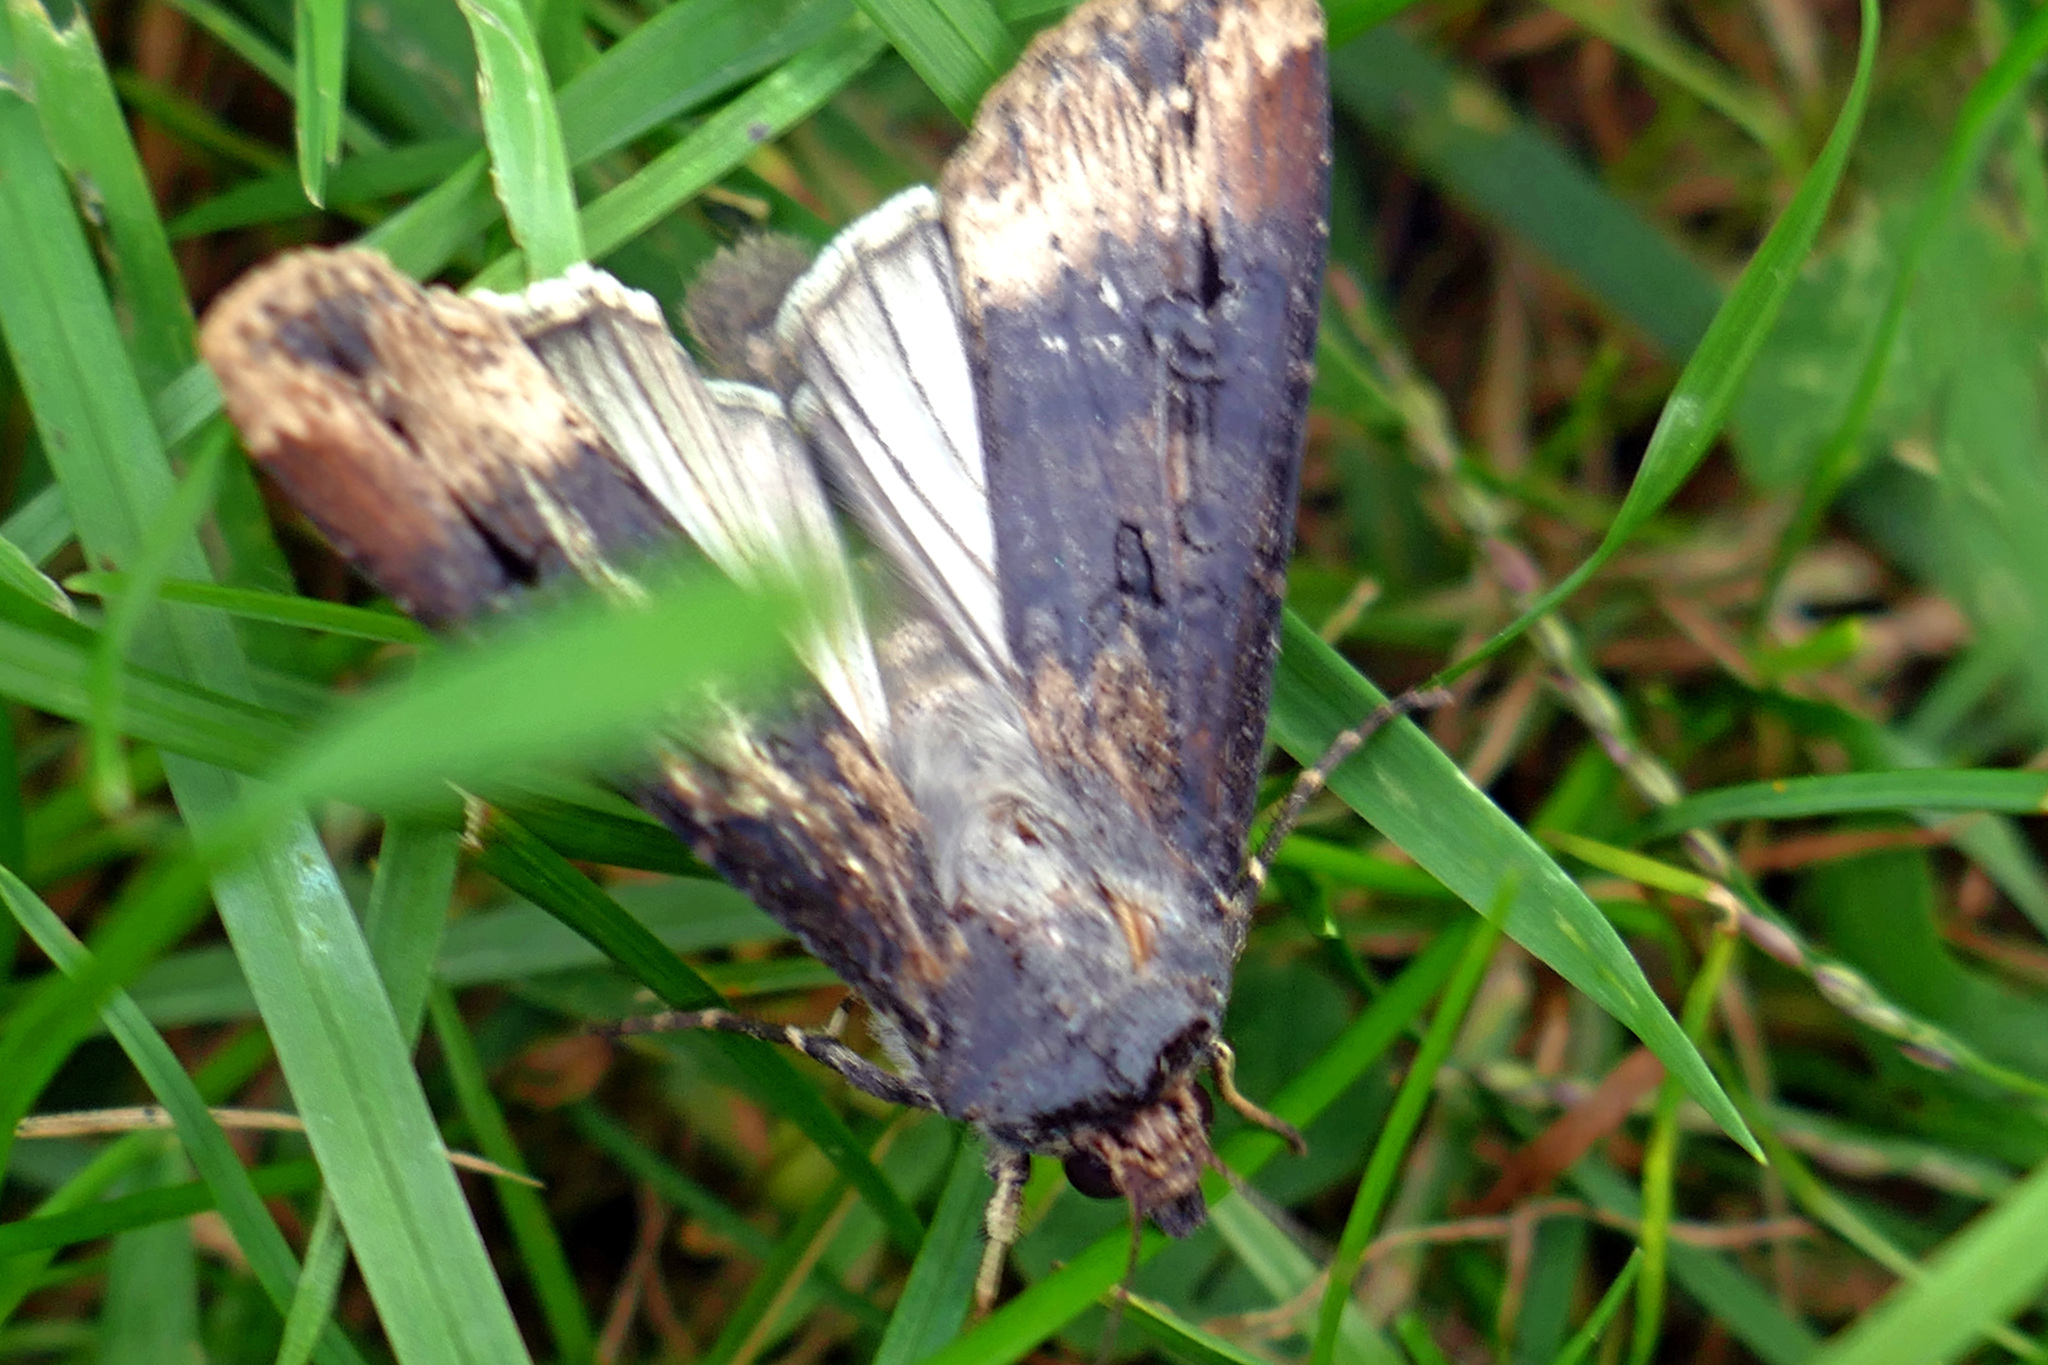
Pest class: cutworms